Great American Scream Machine (Six Flags Great Adventure)

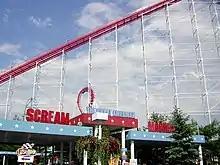
The entrance sign.

The coaster was originally going to be named "Ninja", but there were problems with the crowds drawn to the Ninja coasters in other parks. Instead, the name Great American Scream Machine was selected. Great American Scream Machine was announced in September 1988. It opened to the public on April 15, 1989.